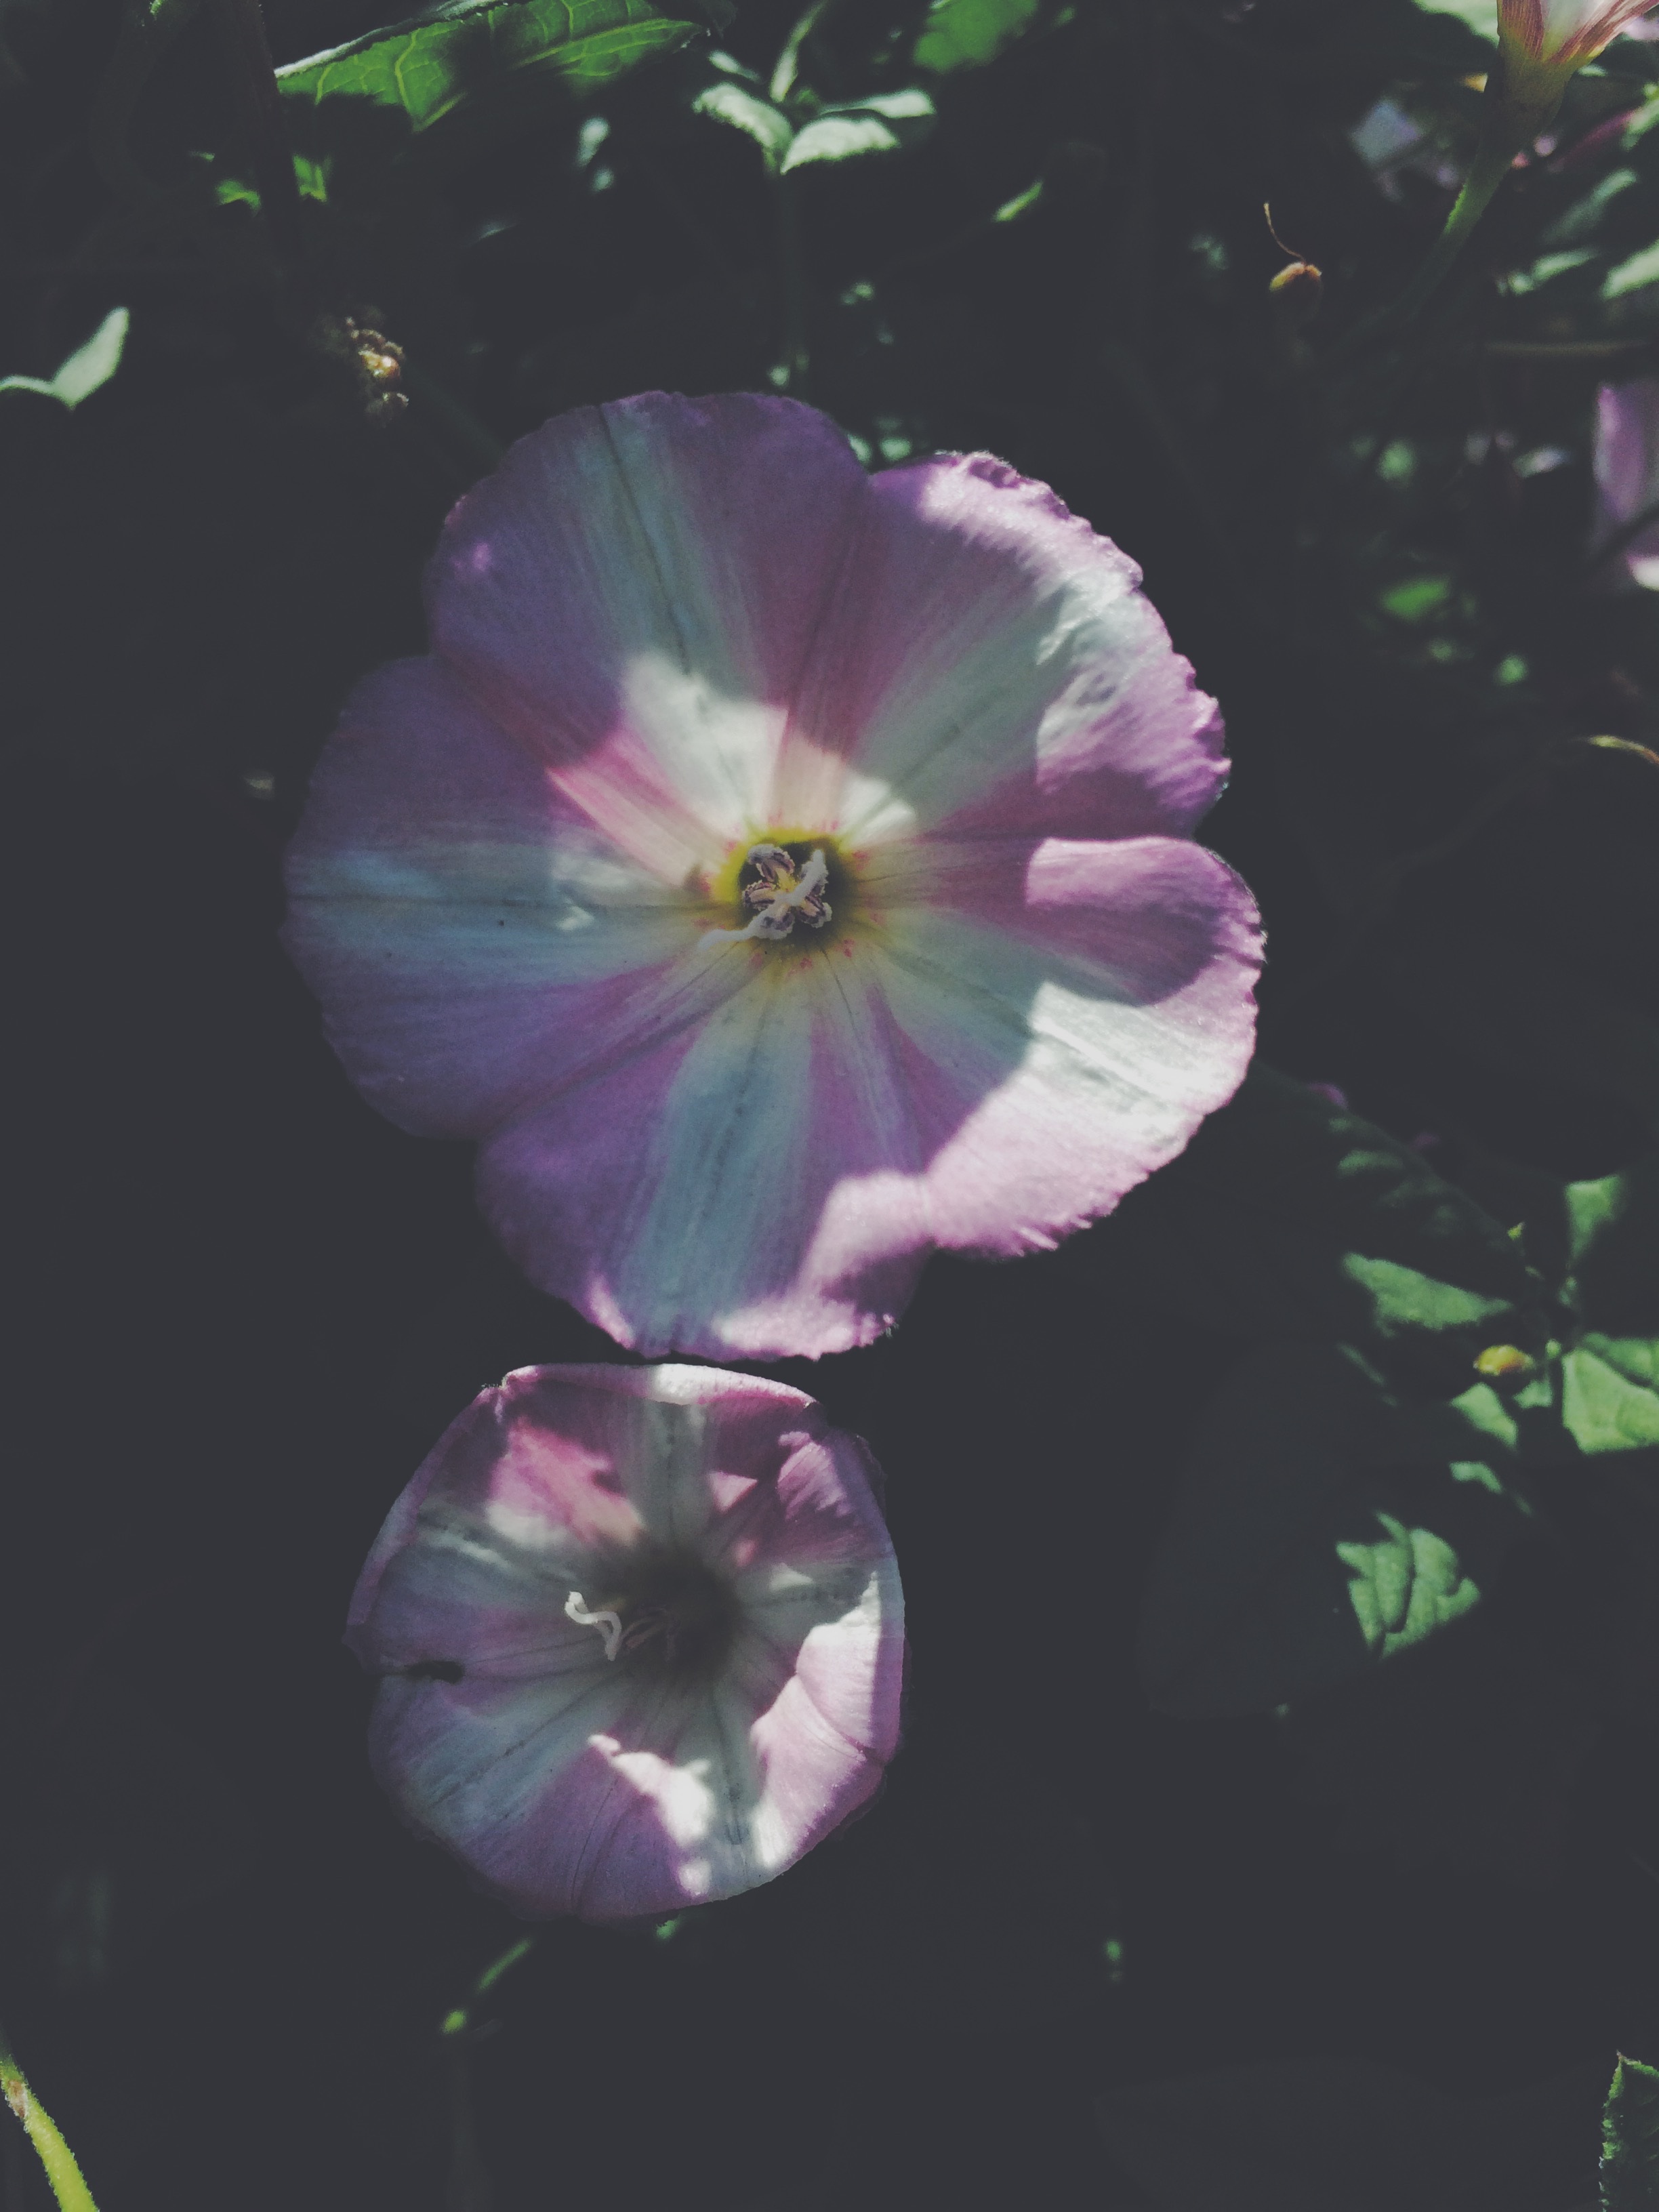
nature, blossom, plant, leaf, flower, purple, petal, spring, botany, garden, flora, wildflower, flowers, pink flower, macro photography, flowering plant, land plant